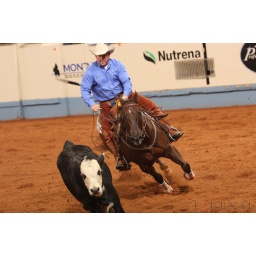
Tangy Chex and Ron Emmons take after a cow in the junior working cow horse finals on November 18.